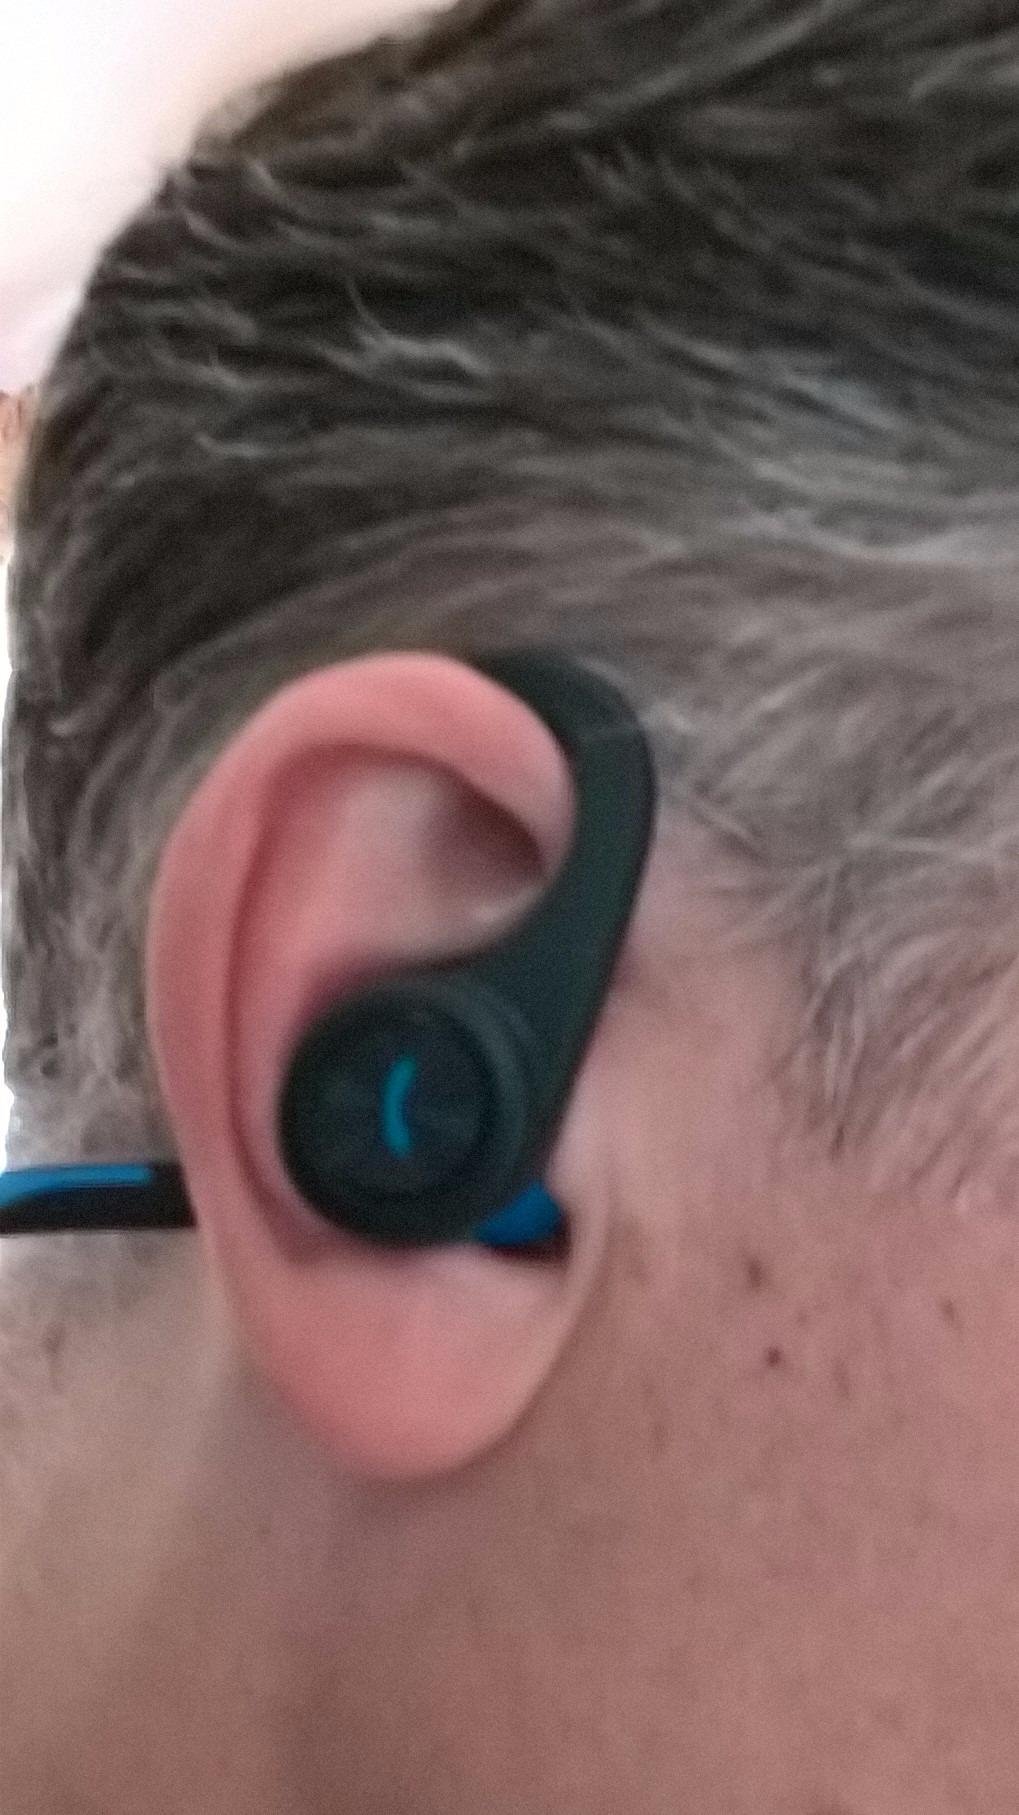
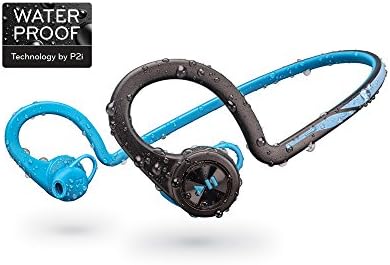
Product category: headphones
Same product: yes